Monument to Alexander II (Moscow)

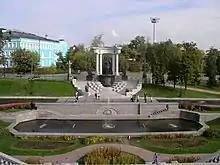
New monument

On June 2, 2004, Moscow Mayor Yuri Luzhkov signed a decree about the erection of a new monument to the emperor Alexander II in Moscow. The monument envisages the full height figure of the Emperor — 5 meters high and standing on a 5-meter pedestal. The new monument is located in a slope, made use of it in such a way that, from one side, the emperor is elevated on a pedestal and, from the other side, it seems that the emperor is standing right on the ground, portraying a man who is just standing and looking into the distance, facing the cathedral. The memorial was designed by professor Alexander Rukavishnikov, a member of the Russian Academy of Arts. At first, the monument was supposed to be set by the Kremlin's Kutafya Tower; however, a new place was found for it around Christ the Savior Cathedral. The Moscow Government reserved 60 million rubles for financing works on design, making of the granite pedestal, setting of the monument and finishing of the surrounding territory. On June 7, 2005 Alexius II, Patriarch of Moscow and all Russia, performed the consecration of the new monument.